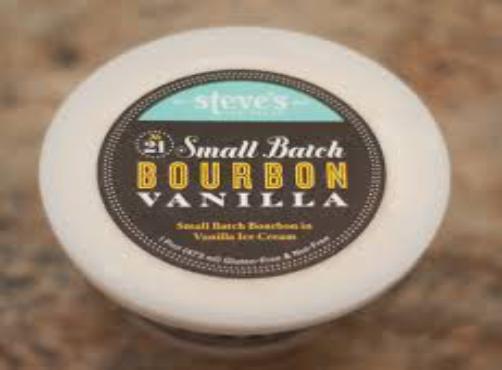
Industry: Food